Chion-in

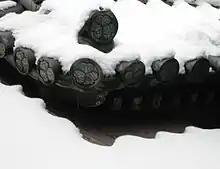

The colossal main gate, the Sanmon, was built in 1619 and is the largest surviving structure of its kind in Japan. It features an Irimoya-zukuri or a Hip and Gabled roof. The purpose of the hip and gable roof is to protect the center point of the temple.